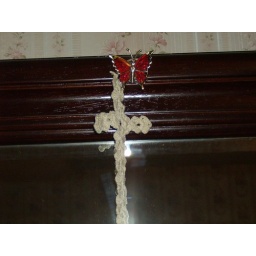
A cross I found in my old bedroom and a butterfly Karla gave me.